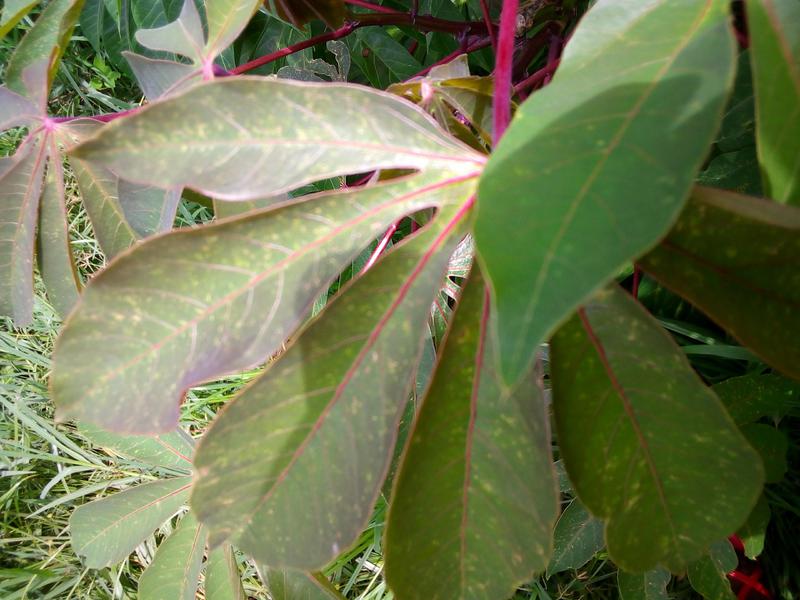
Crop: cassava
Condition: green_mottle